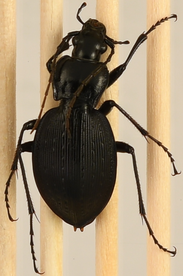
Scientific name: Carabus goryi
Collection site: Great Smoky Mountains National Park NEON (GRSM), plot GRSM_022